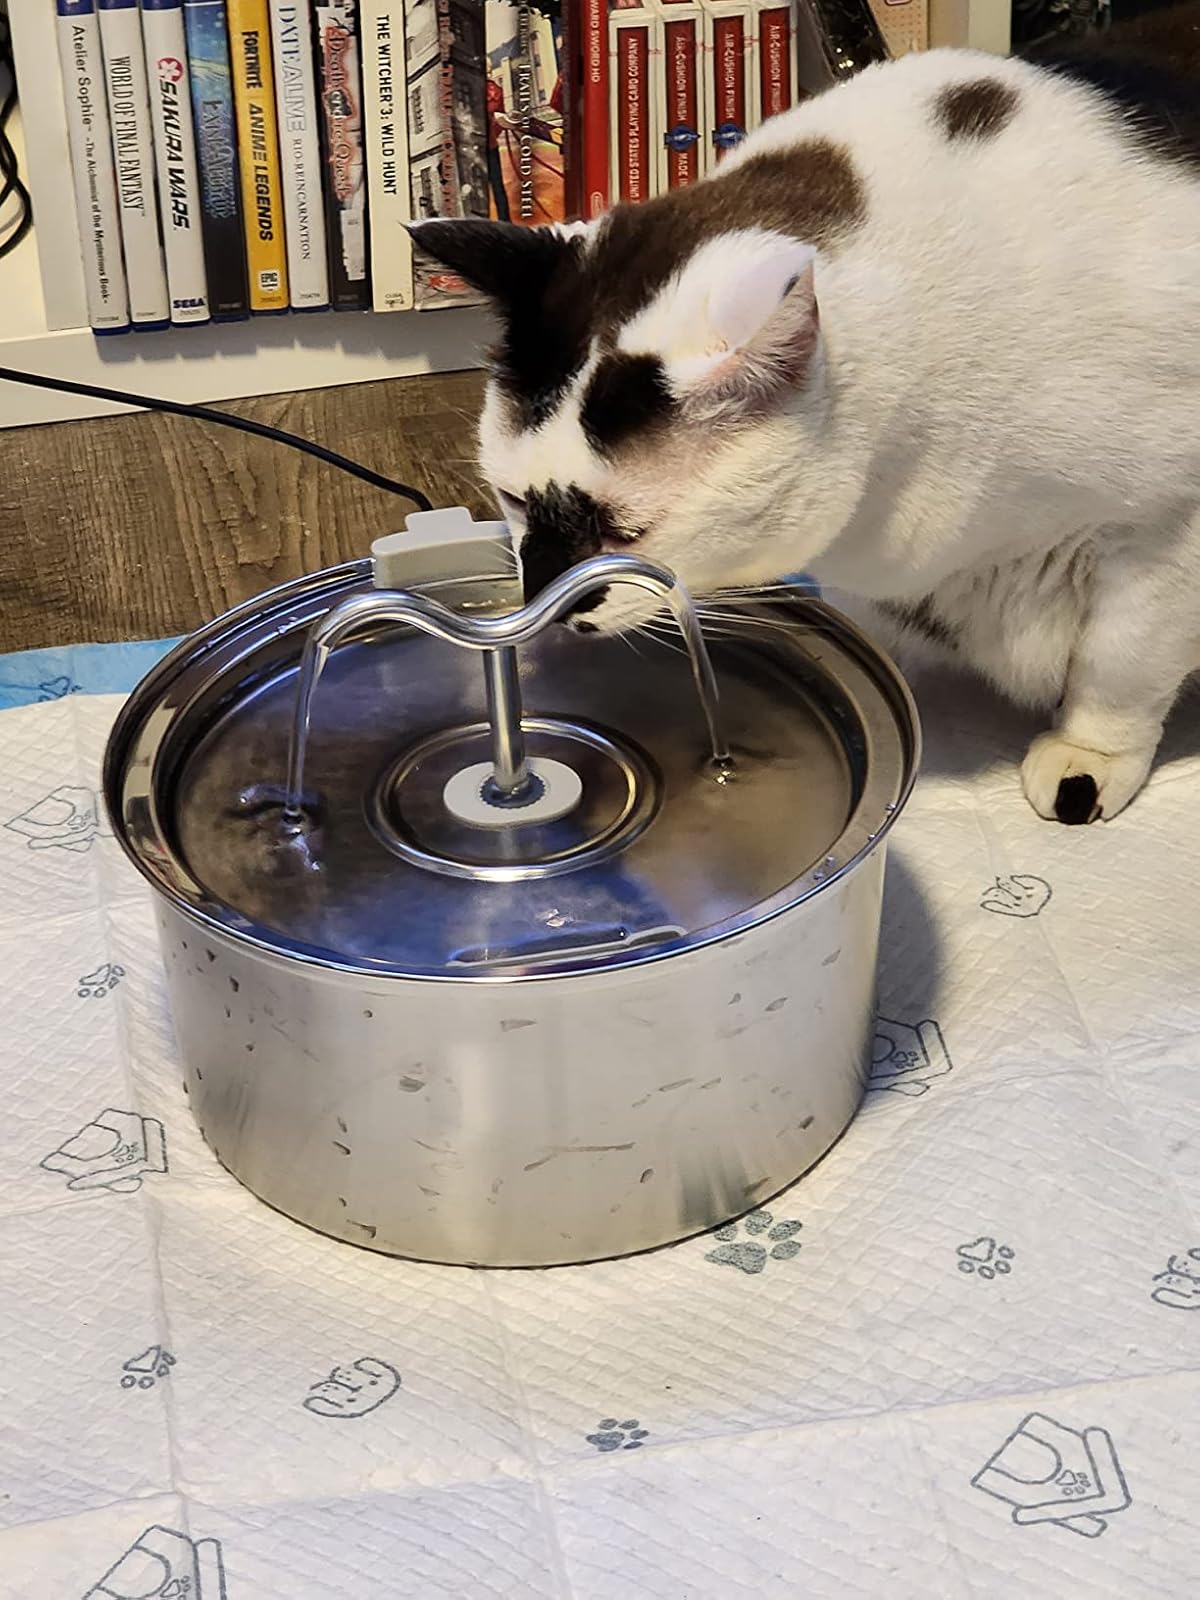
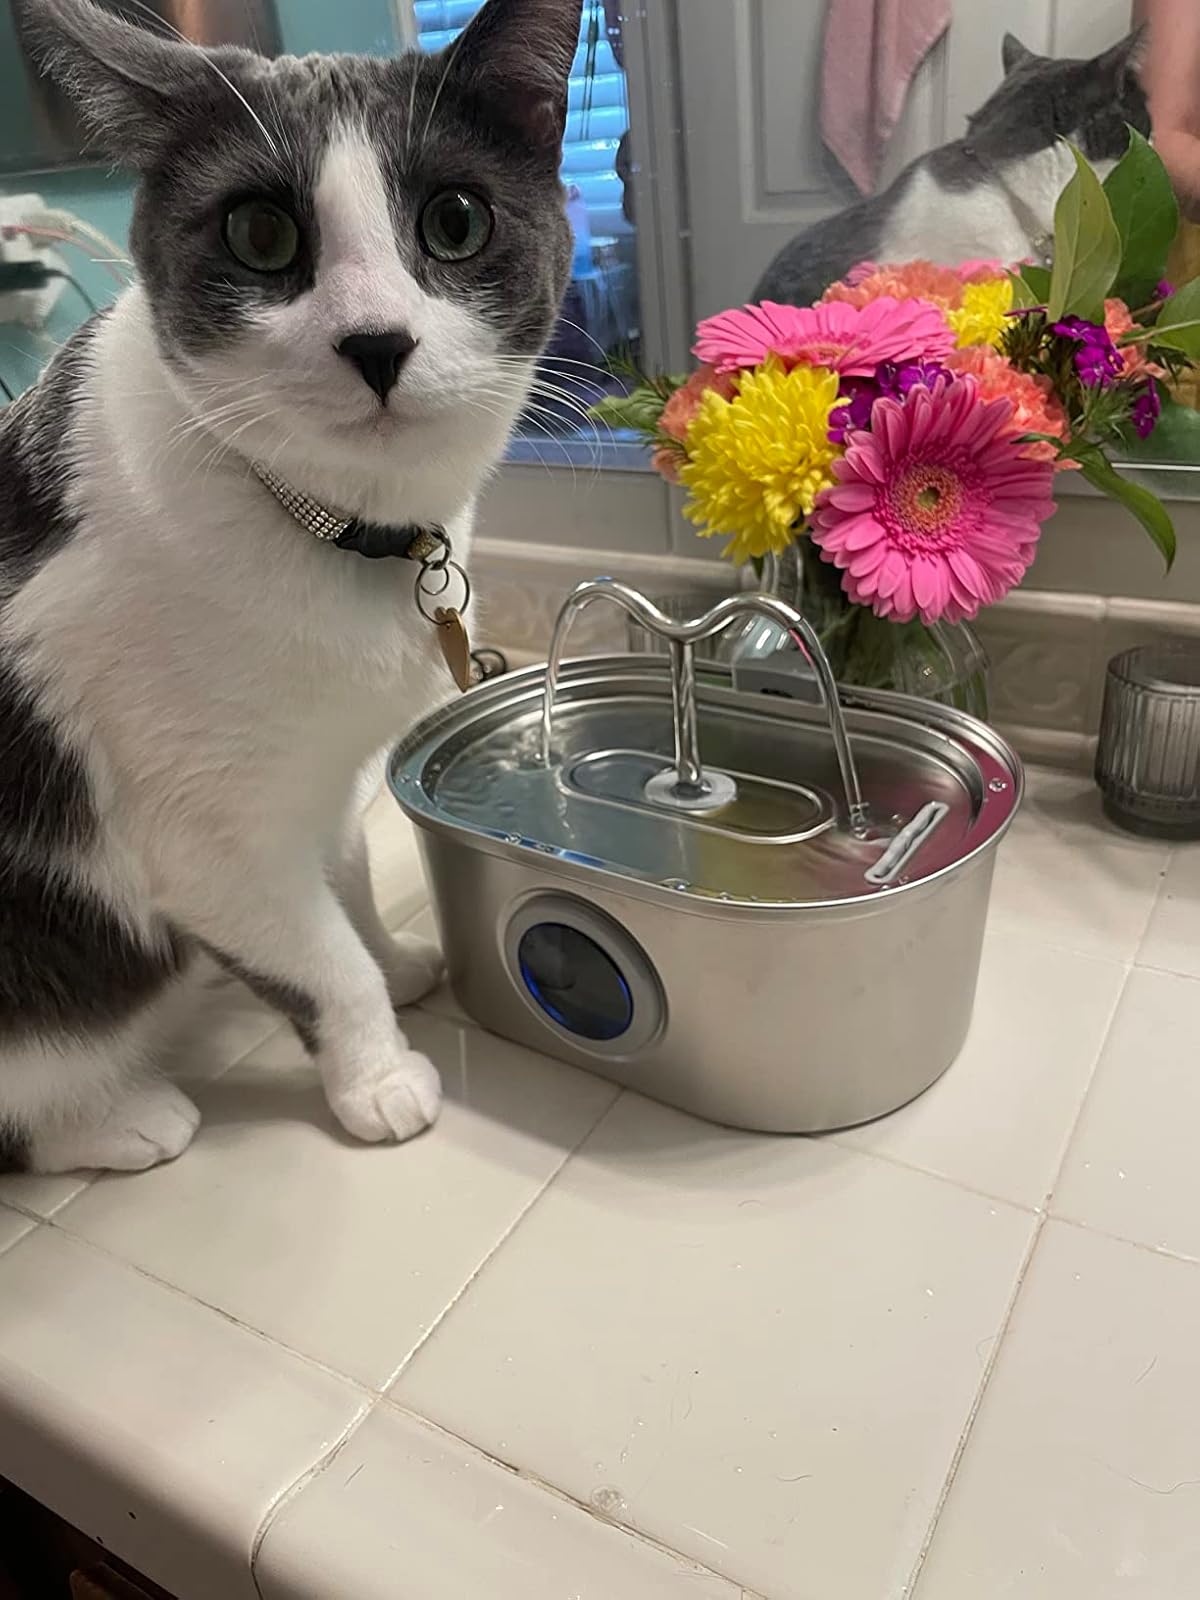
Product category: items_bowl
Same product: no